Ratanmahal Wildlife Sanctuary

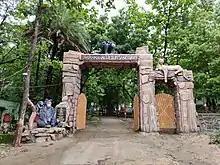
Entrance gate of Ratanmahal Wildlife Sanctuary

Ratanmahal wildlife sanctuary is located in Dahod district of Gujarat bordering nearby state Madhya Pradesh. Panam river flows nearby the sanctuary. It is located near tribal towns of Baria and Chhota Udepur.